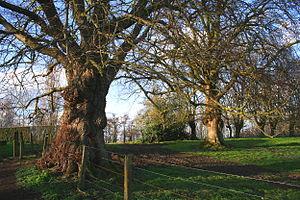
Mainvault (Belgique), les deux tilleuls remarquables du «
Mainvault est une ancienne commune de Belgique située en Région wallonne dans la province de Hainaut.